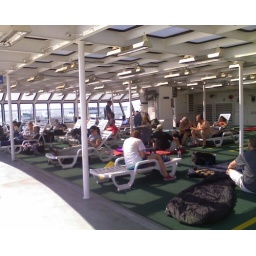
They will sleep on the floor or in the lounge chairs